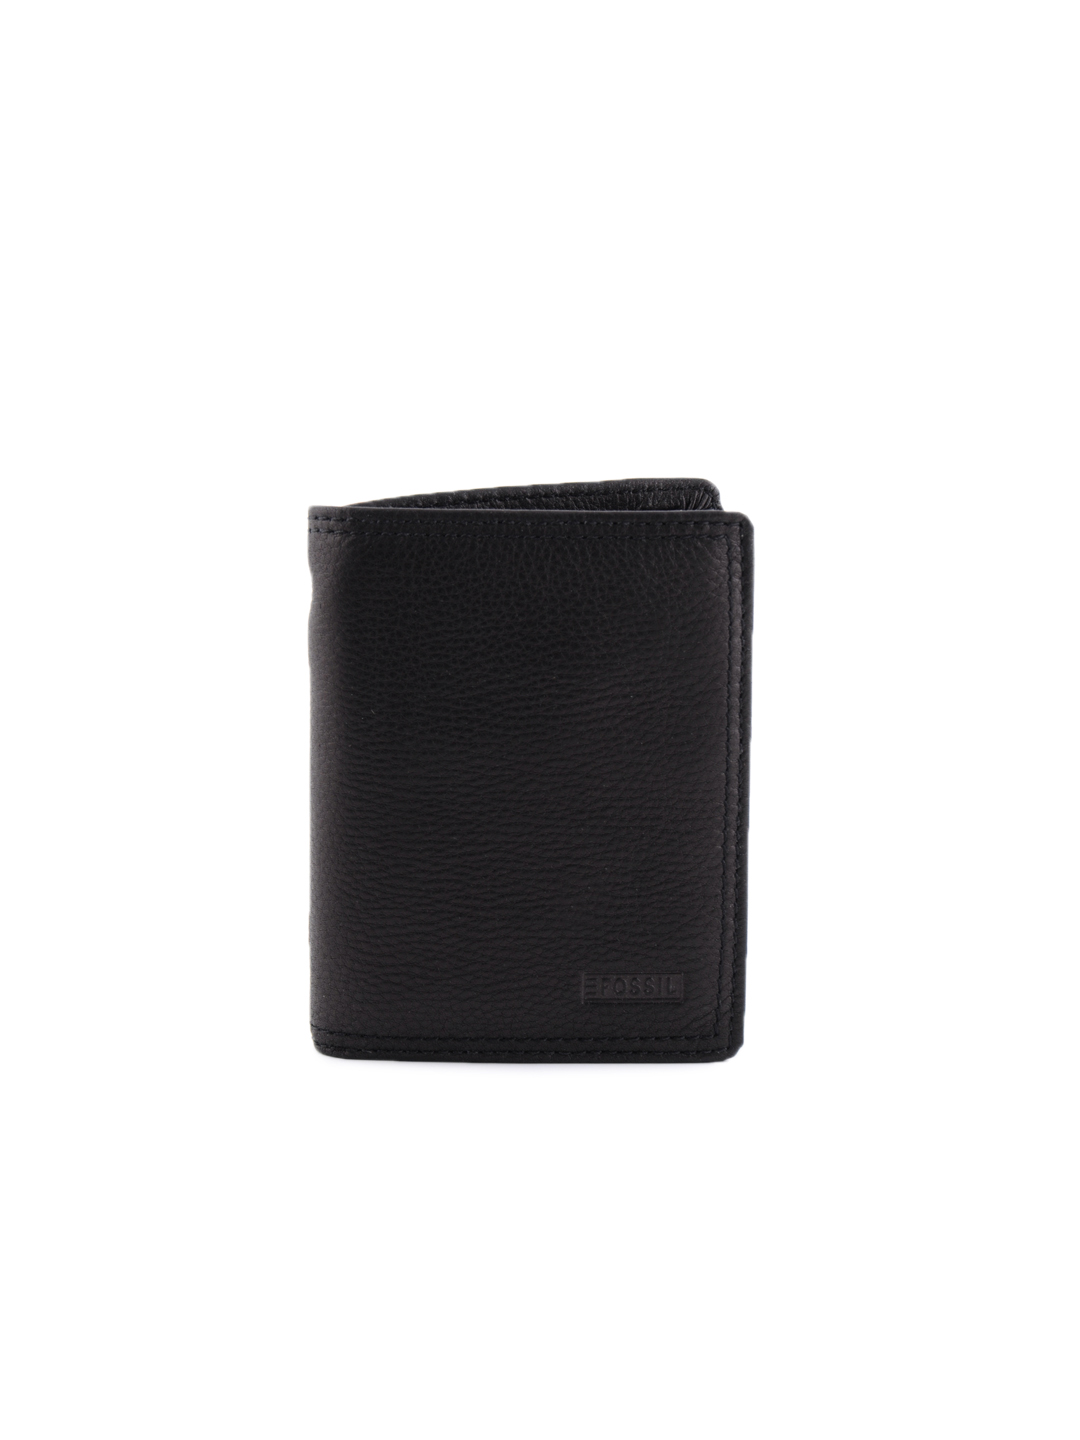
Fossil Men Midway Black Wallet
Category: Accessories / Wallets / Wallets
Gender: Men
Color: Black
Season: Winter 2016
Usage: Casual